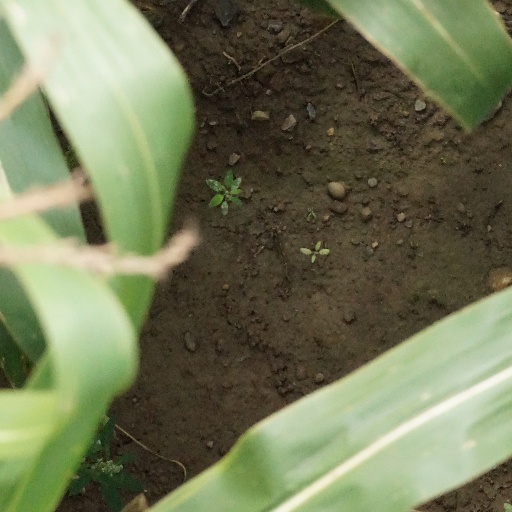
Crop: maize; corn